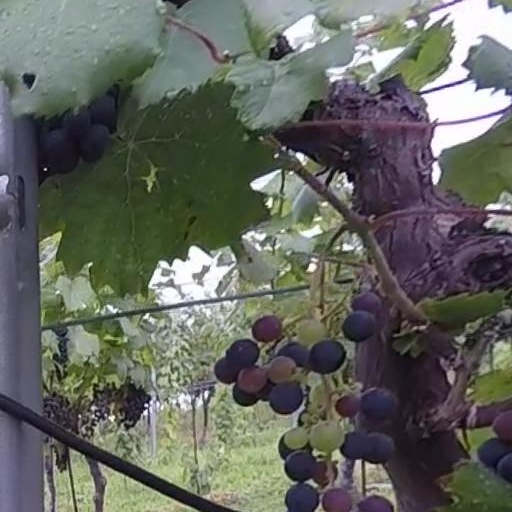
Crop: grape